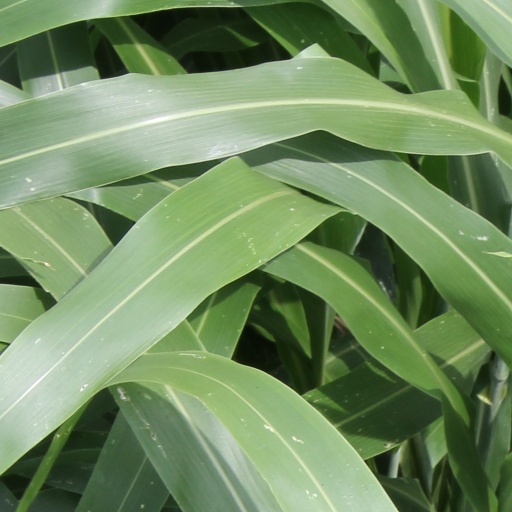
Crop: sorghum